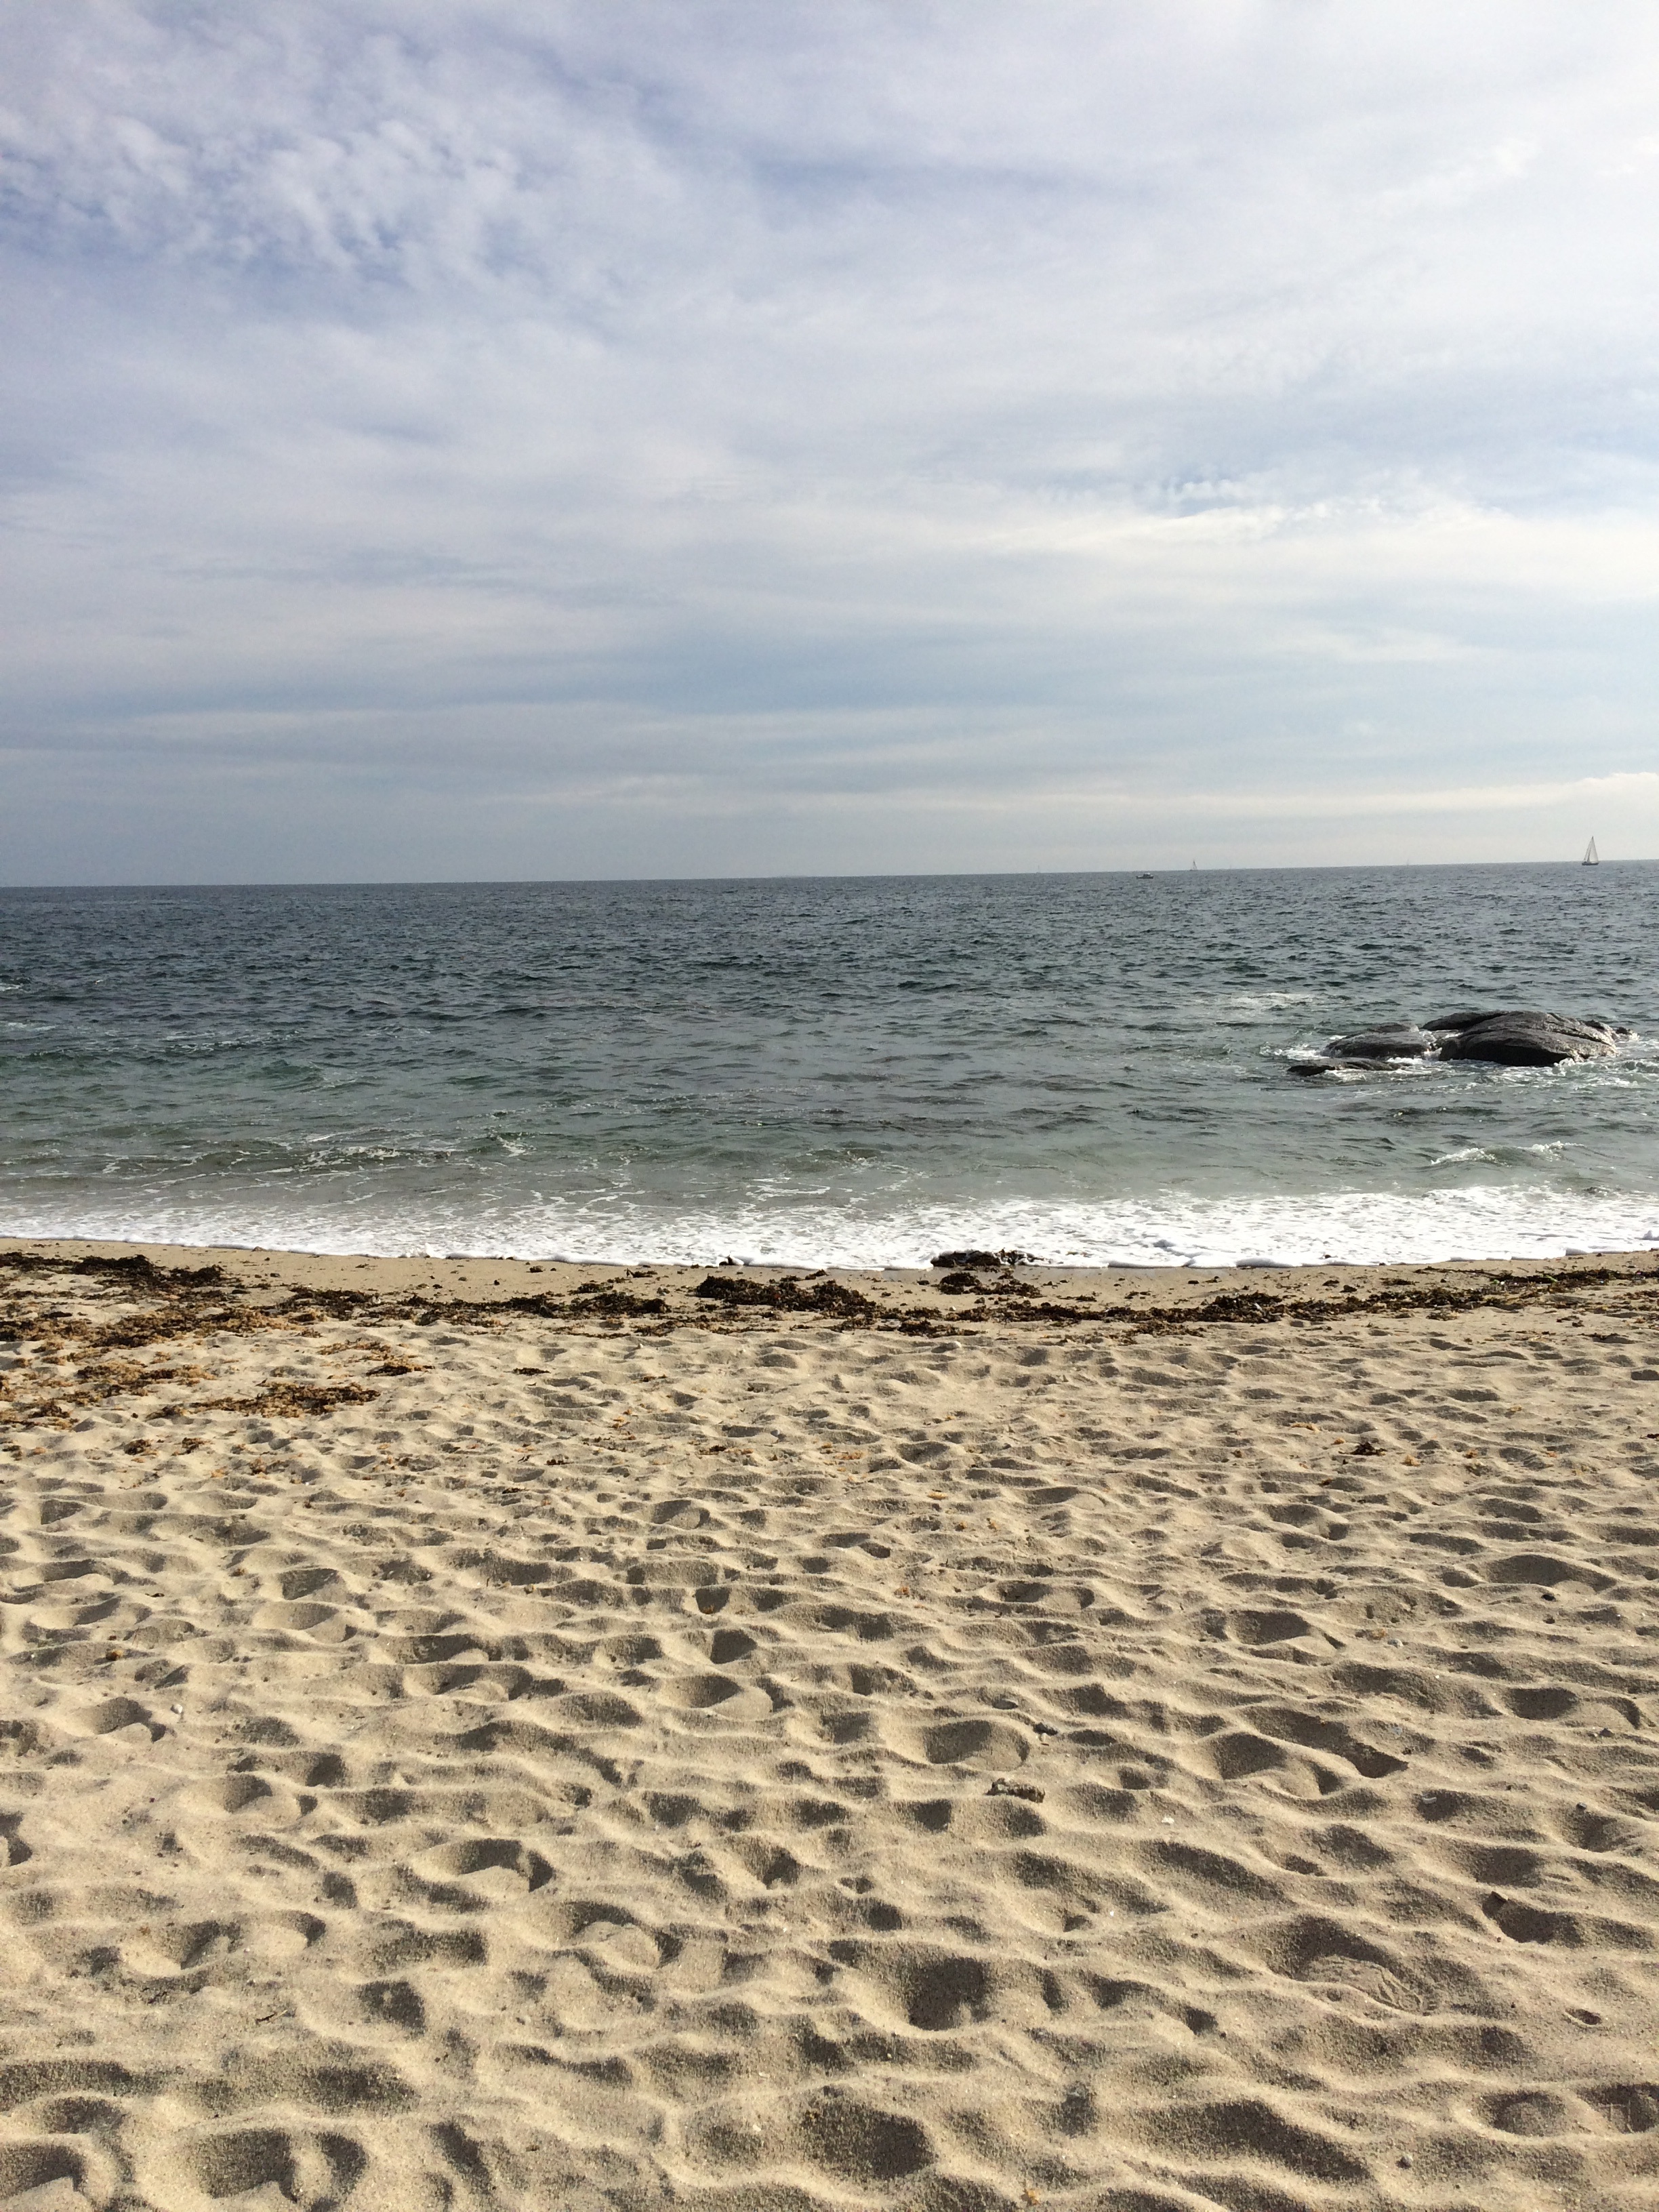
beach, sea, coast, sand, rock, ocean, horizon, cloud, sky, shore, wave, material, body of water, habitat, mudflat, wind wave